David Dobrik

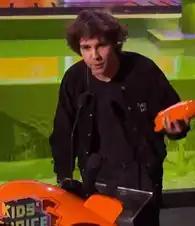
Dobrik at the 2019 Kids' Choice Awards

In July 2019, Dobrik was featured by "W" among others for being part of a trend of creating a separate Instagram account dedicated to their photos taken with the use of films or disposable cameras.